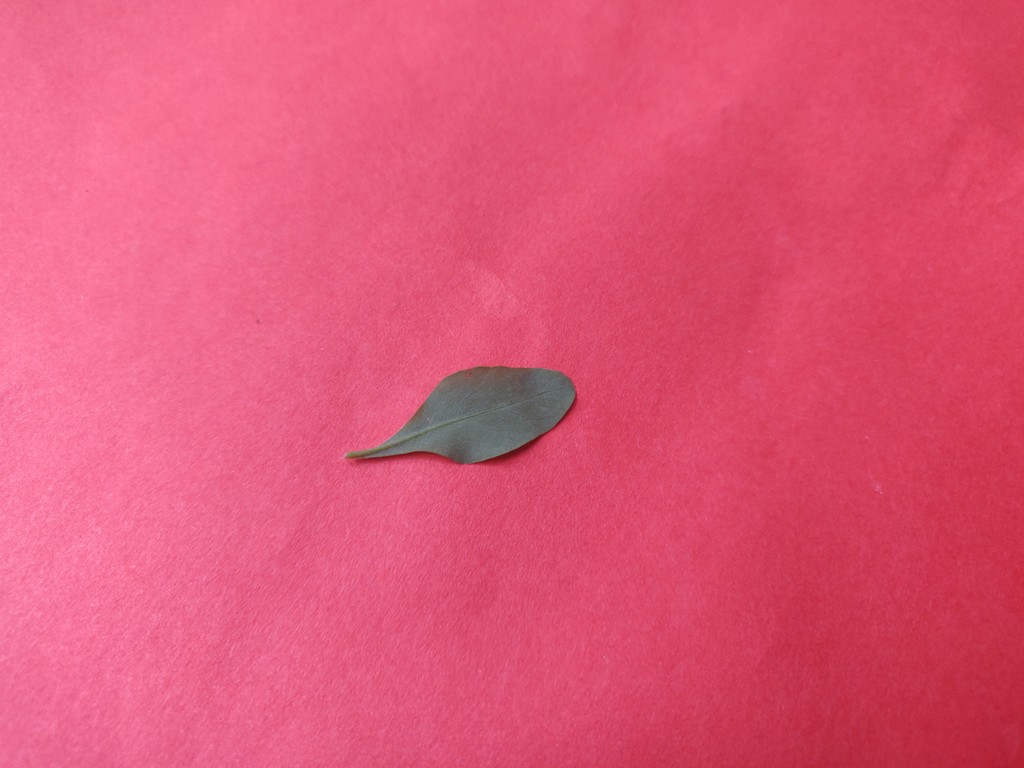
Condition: Healthy
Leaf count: single
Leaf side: back